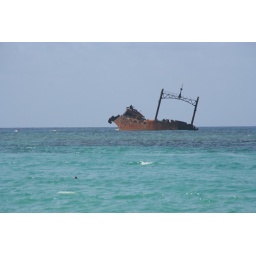
This is an actual ship that ran aground on the coral which runs along the beach in this area.